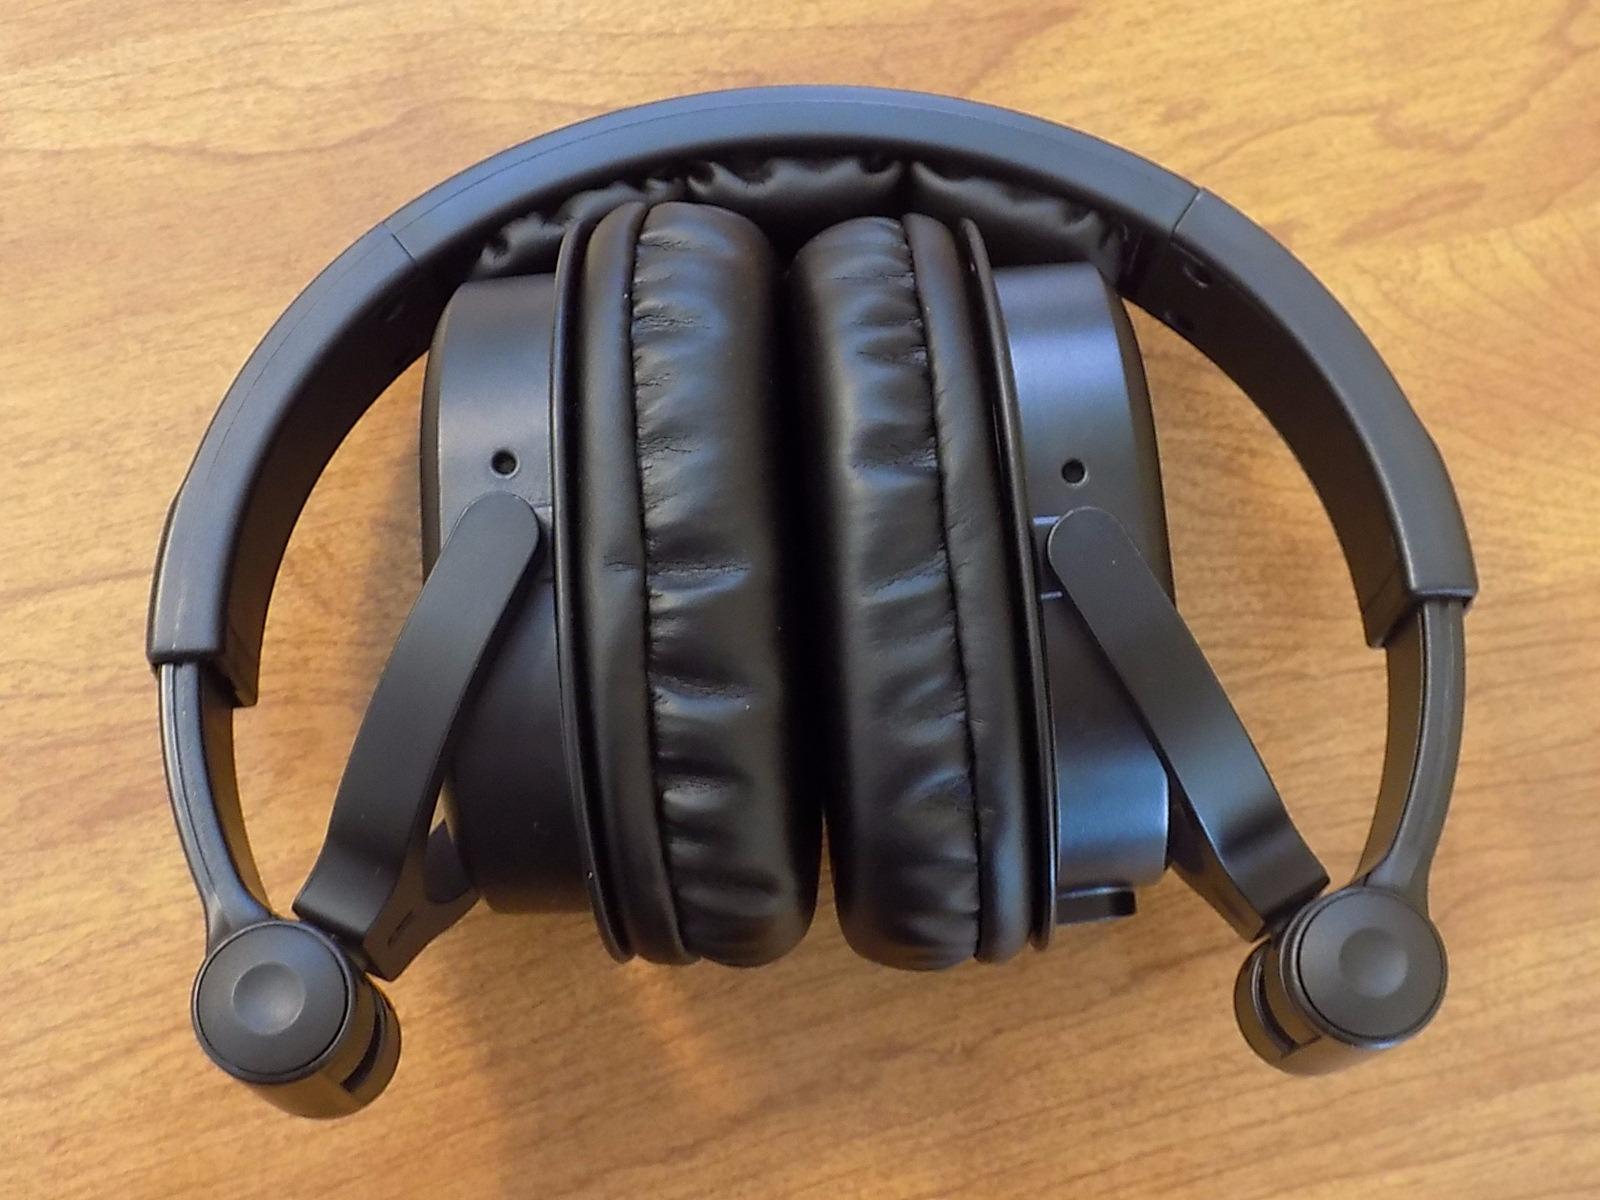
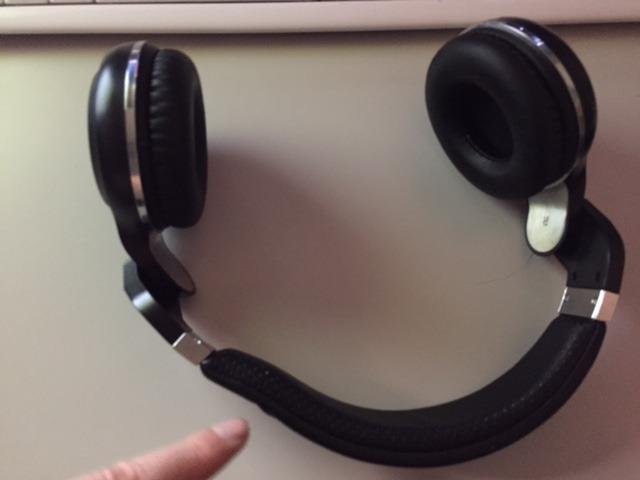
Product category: headphones
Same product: no